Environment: real
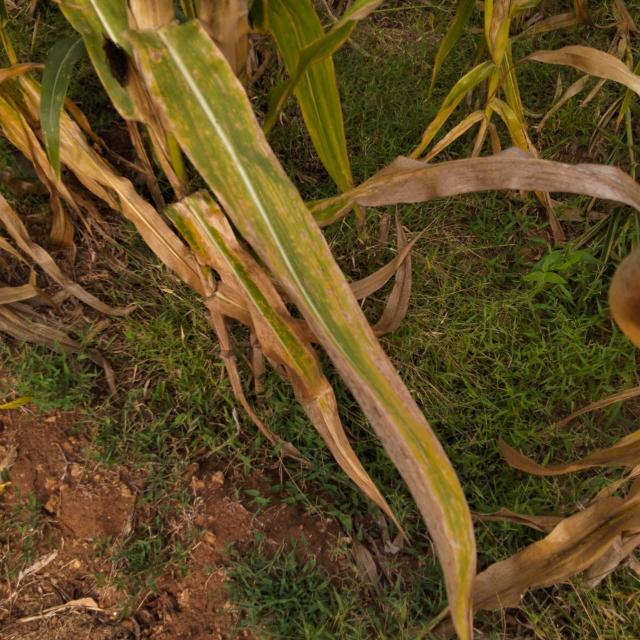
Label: potassium_deficiency